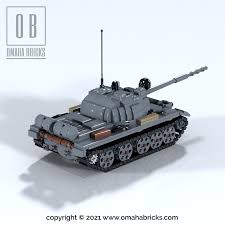
Label: Tank